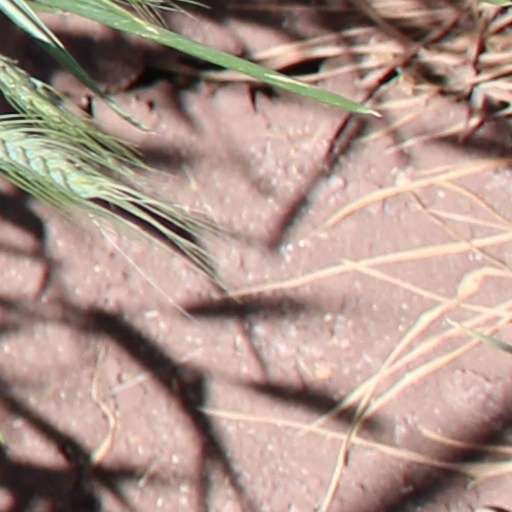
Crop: wheat